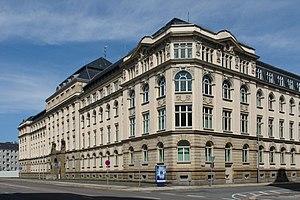
Sächsische Maschinenfabrik était une entreprise allemande de construction mécanique de Chemnitz. Elle s'imposa comme l'une des plus importantes entreprises industrielle du Royaume de Saxe dans la seconde moitié du XIXᵉ siècle.